Huayi tu

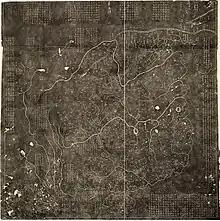
A 1933(?) rubbing of the "Huayi tu" stele from the Library of Congress. The actual size is about three feet square.

The Hua Yi Tu (華夷圖, Map of China and the Barbarian Countries) is a map engraved as a stone stele dated from 1136, around the time of the Song dynasty. It is the earliest surviving map that displays maritime connections between China and other foreign states. The stele is now in the Stele Forest or Beilin Museum (碑林; pinyin: Bēilín) in Xi'an, China.